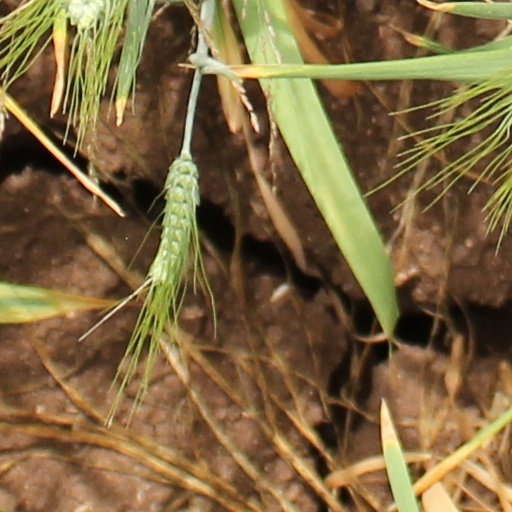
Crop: wheat